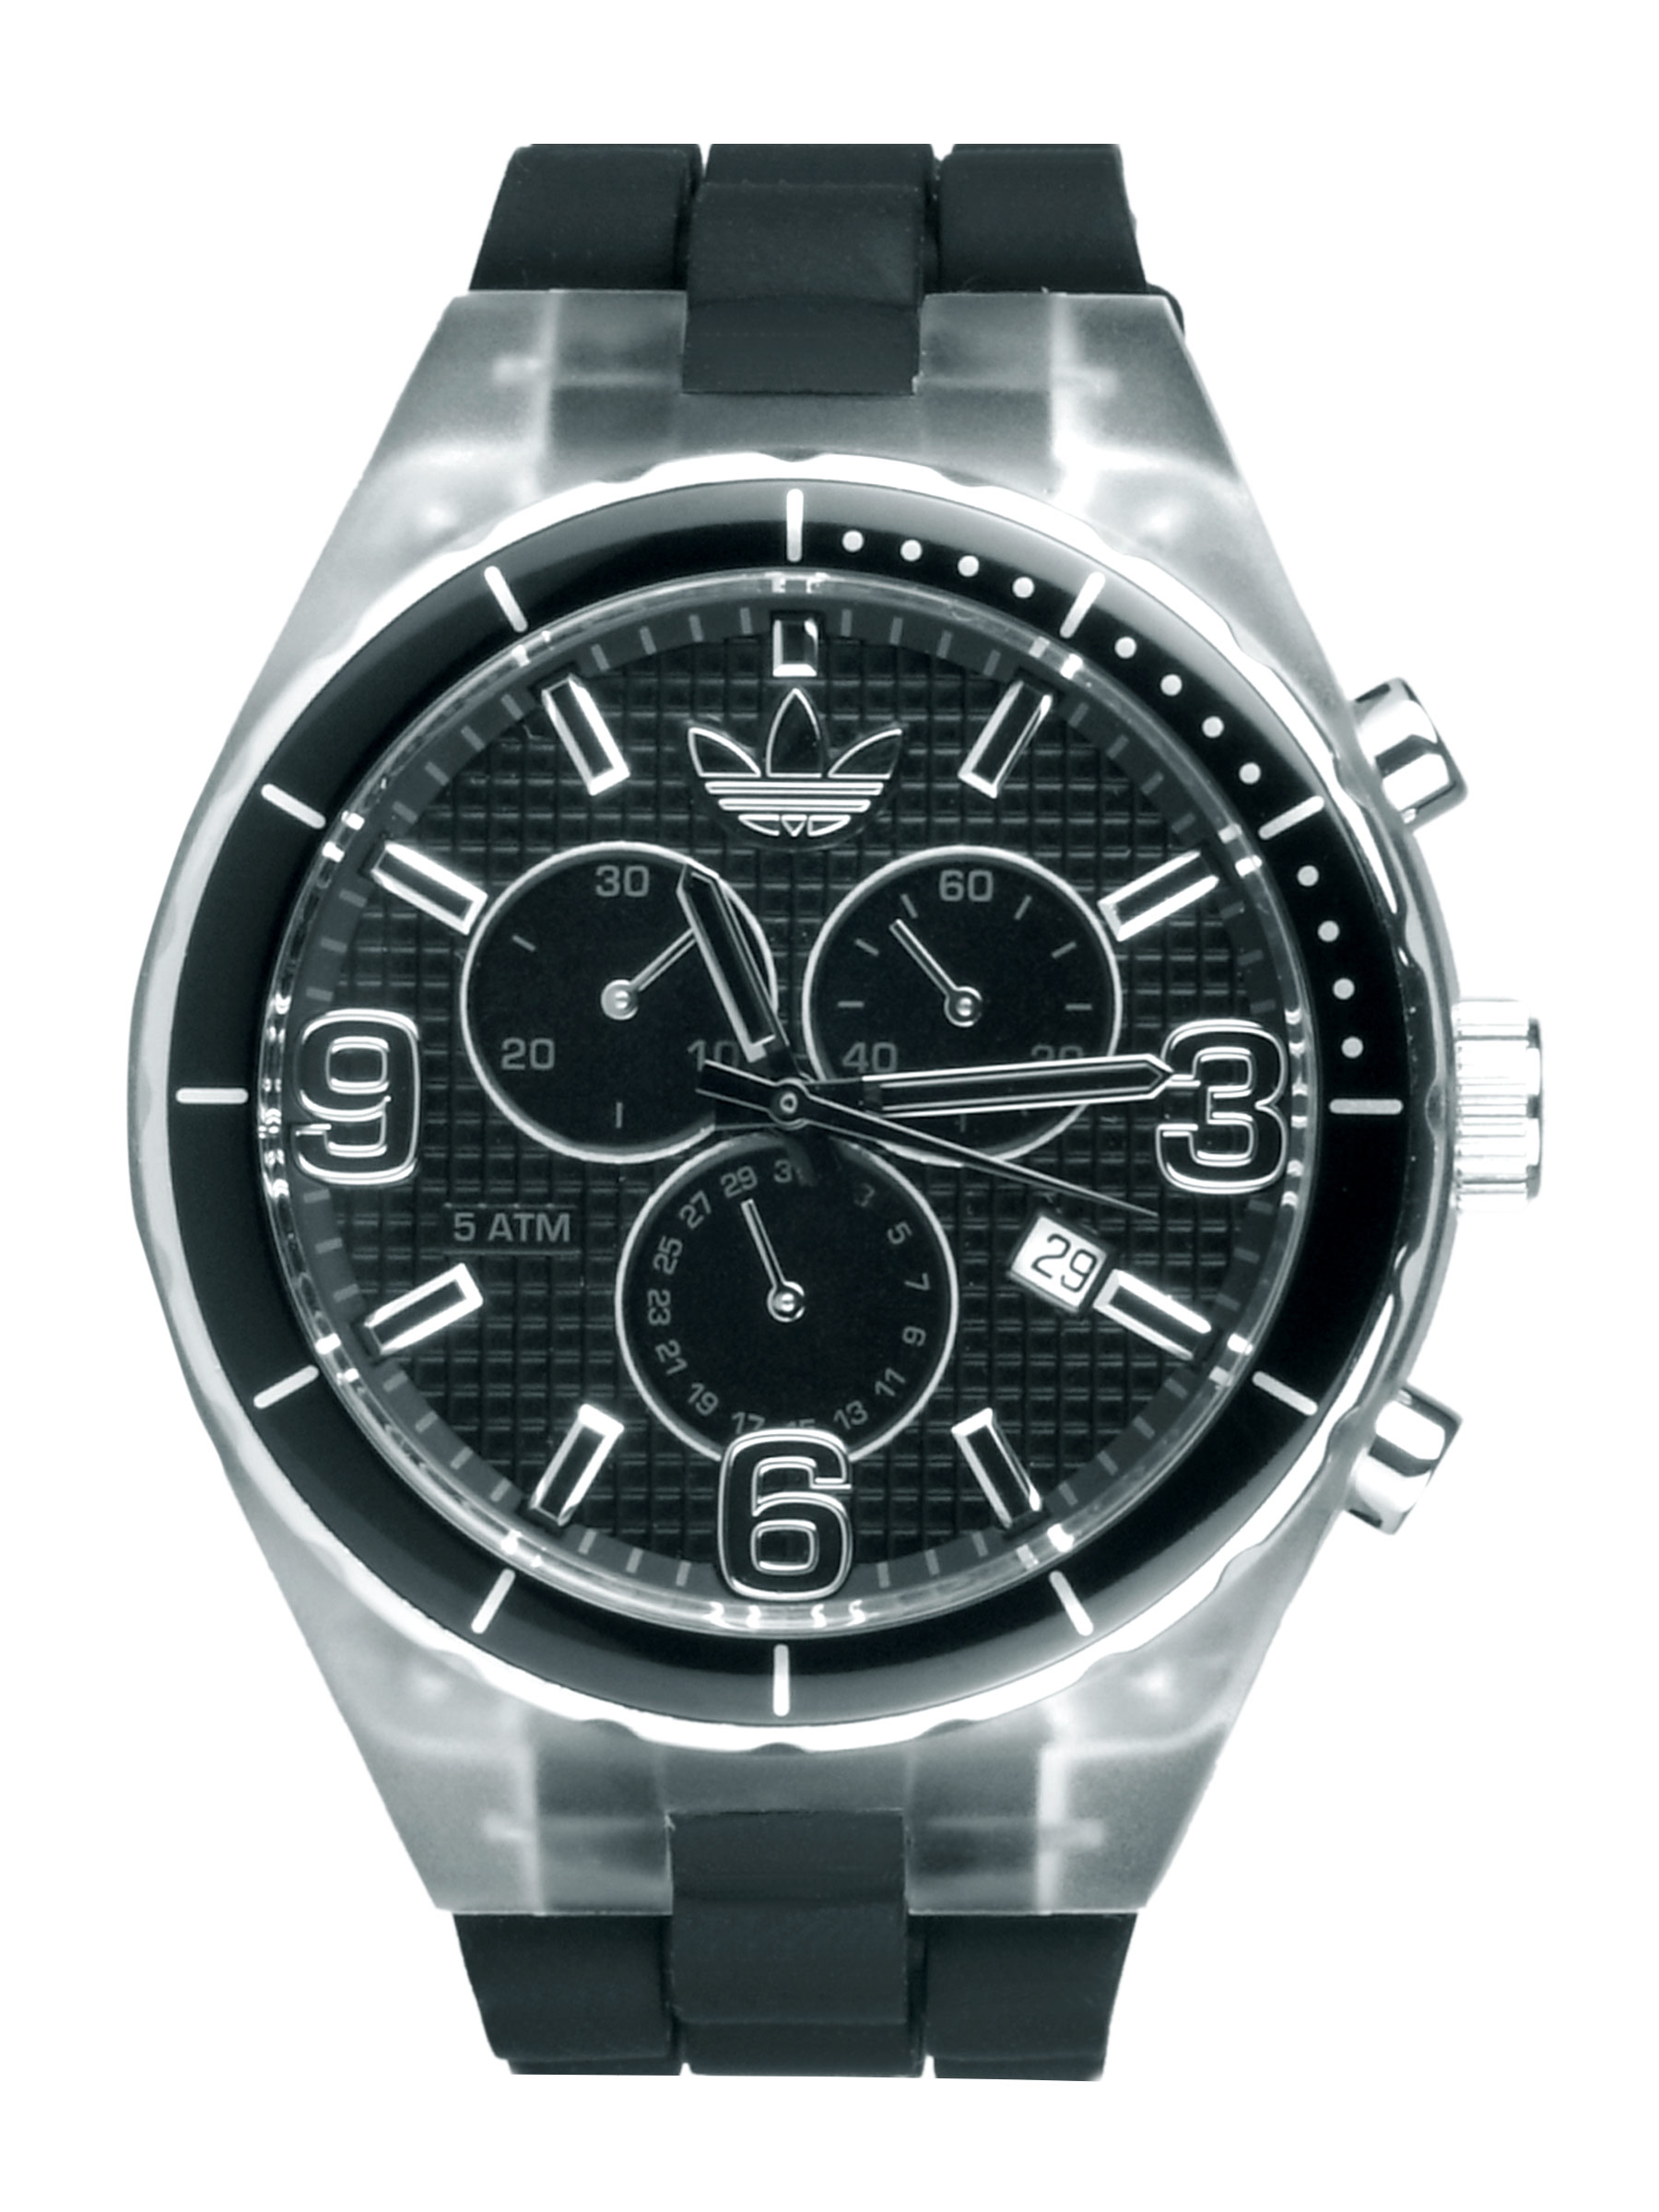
ADIDAS Unisex Three Small Dials Black Watches
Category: Accessories / Watches / Watches
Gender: Unisex
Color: Black
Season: Winter 2016
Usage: Casual